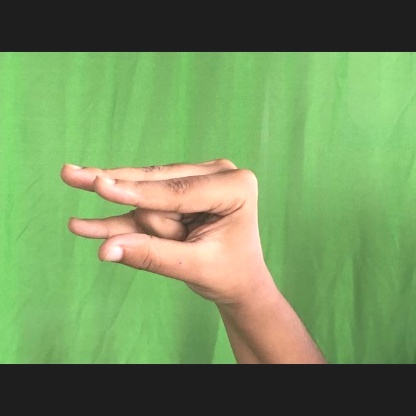
Mudra: Kangulam